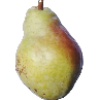
Label: pear_williams